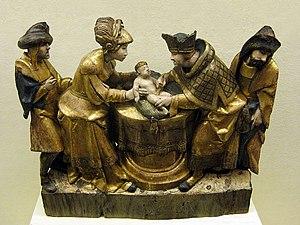
La circoncision du Christ (H. 35 cm